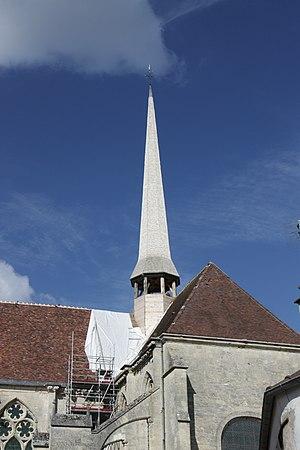
Clocher de l'église Saint-Ferréol d'Essômes-sur-Marne durant la restauration de 2011. Le clocher, dont on voit ici la charpente, est normalement recouvert d'ardoises. This building is classé au titre des Monuments Historiques. It is indexed in the Base Mérimée, a database of architectural heritage maintained by the French Ministry of Culture,
L’abbaye d'Essômes est une ancienne abbaye de chanoines de Saint-Augustin, située sur la commune d'Essômes-sur-Marne, dans l'Aisne. Fondée en 1090 par l'évêque de Soissons, Thibaut de Pierrefonds, pour les chanoines réguliers de Saint Augustin.
L'abbatiale Saint-Ferréol est une abbatiale situé à Essômes-sur-Marne datant du second quart du XIIᵉ siècle. Elle faisait partie de l'abbaye d'Essômes.